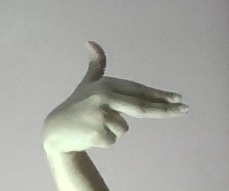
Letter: ghain